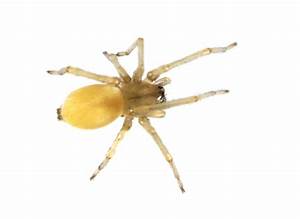
Label: spider